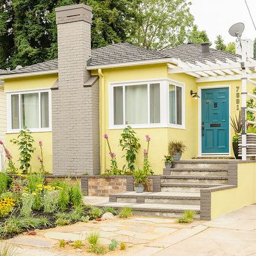
a beautiful house can become even more inviting with the right complementary colors on doors , trim , chimneys , porches , walkways and more .